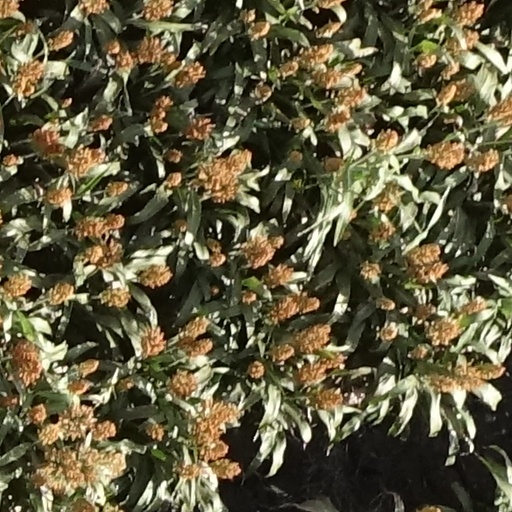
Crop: sorghum